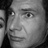
Emotion: surprise